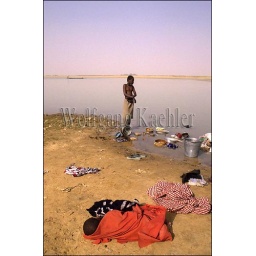
Mali, mopti, bani river, local girl washing dishes and laundry in river